Adam Frans van der Meulen

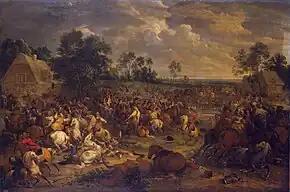
"Battle scene", 1657

He obtained in 1669 the royal privilege to have his works engraved. He was appointed "peintre ordinaire du Roy" (ordinary painter to the king) in 1673. In the same year he was received into the Académie royale de peinture et de sculpture (Royal Academy of Painting and Sculpture) without having to submit a reception piece as was usually the case. He attained the grade of councilor in the Academy in 1681 and that of principal councilor in 1688.